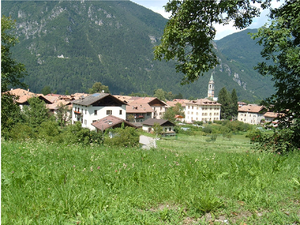
Bolbeno est une ancienne commune italienne de moins de 1 000 habitants située dans la province autonome de Trente dans la région du Trentin-Haut-Adige dans le nord-est de l'Italie. Le 1ᵉʳ janvier 2016, elle a fusionné avec Zuclo pour former la nouvelle municipalité de Borgo Lares.